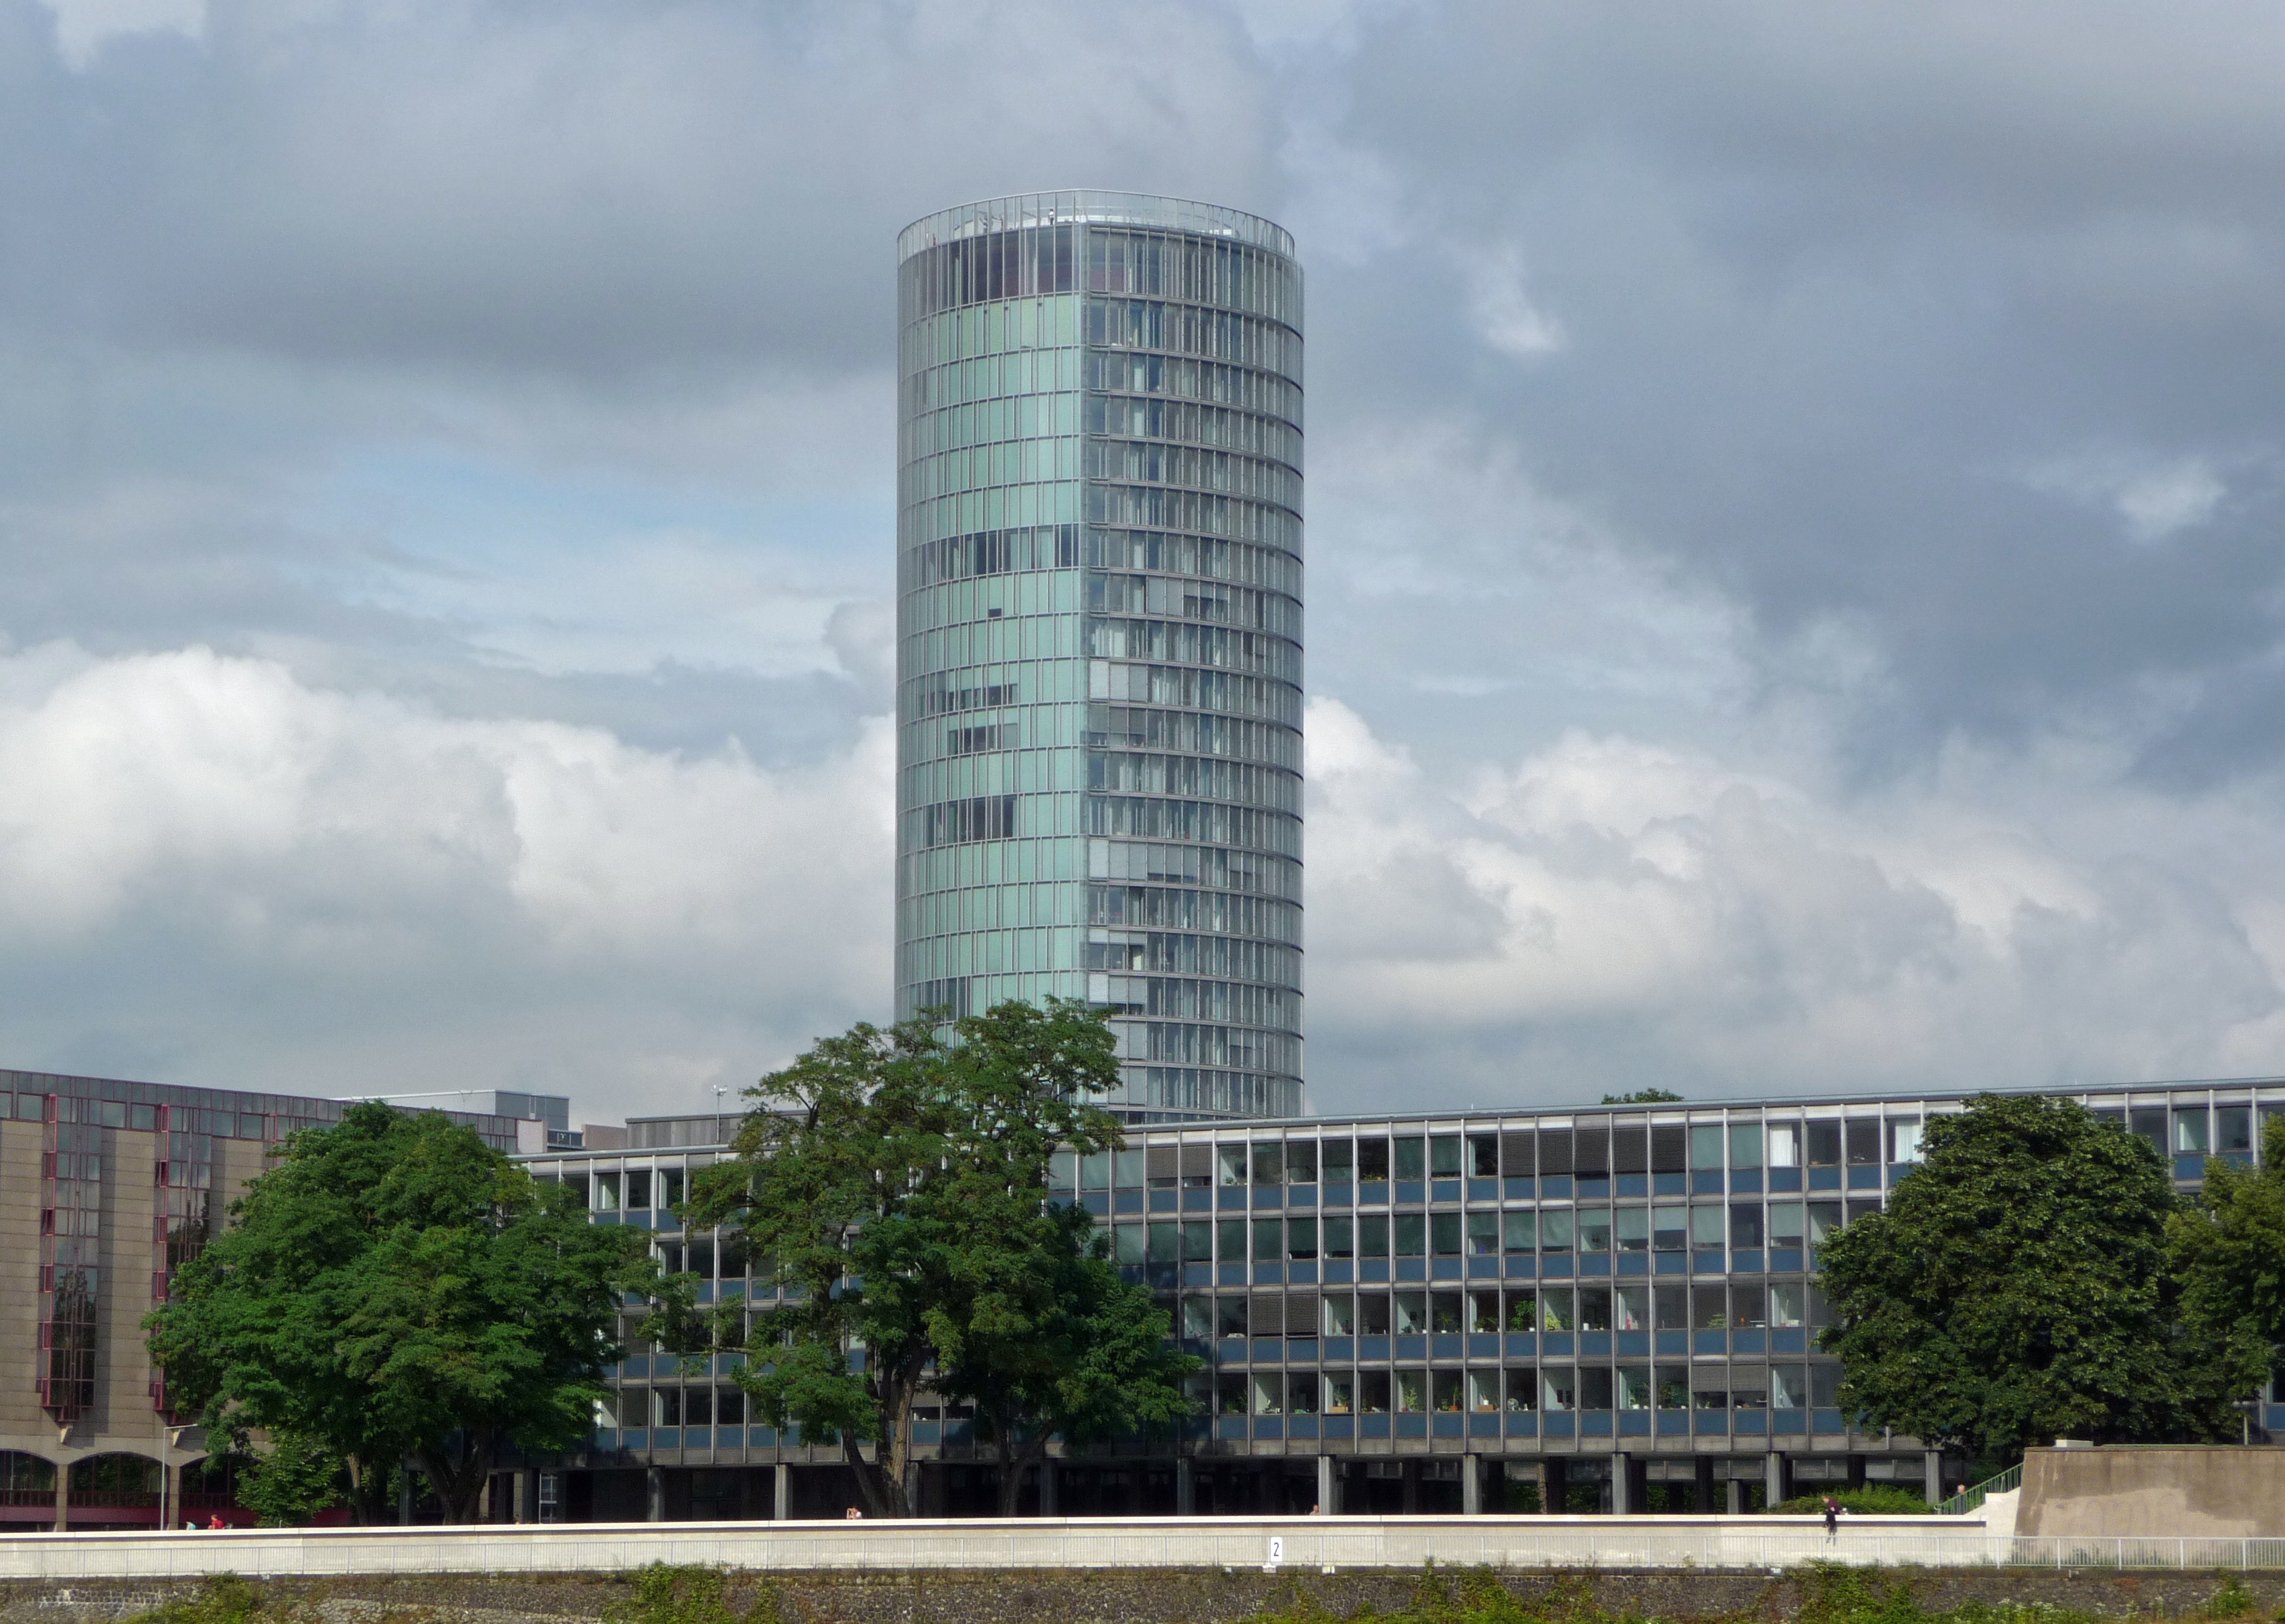
architecture, sky, building, city, skyscraper, downtown, tower, plaza, landmark, facade, tower block, clouds, cologne, headquarters, condominium, about, k lntriangle, residential area, metropolitan area, brutalist architecture